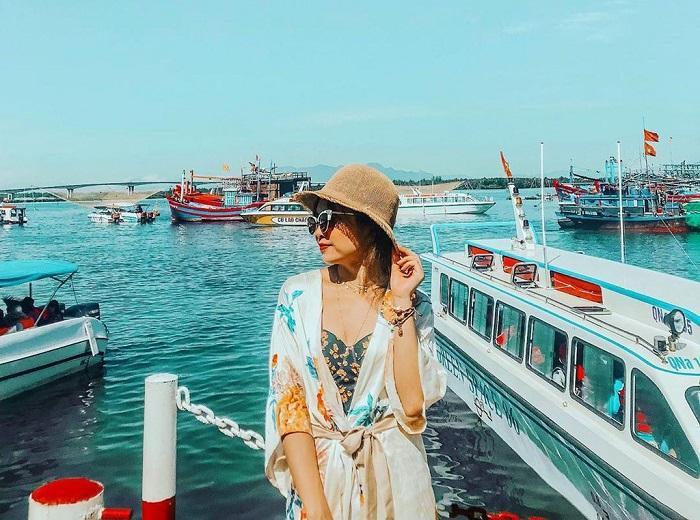
ở sau lưng của cô gái có sự xuất hiện của những con tàu